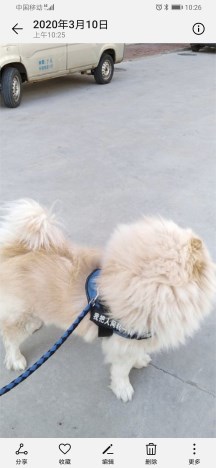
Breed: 329-n000119-chow